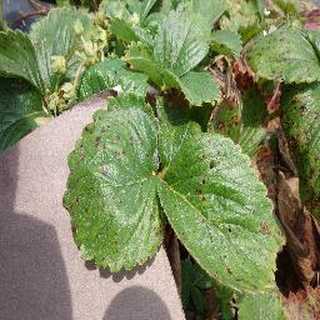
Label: strawberry_leaf_scorch